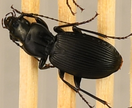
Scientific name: Pterostichus lachrymosus
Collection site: Mountain Lake Biological Station NEON (MLBS), plot MLBS_009